ACTION

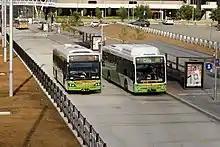
Belconnen Community Bus Station in January 2011

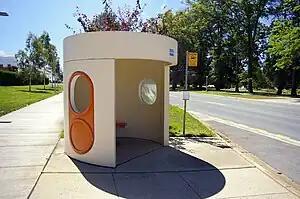
Concrete bunker shelter outside Old Parliament House, Parkes

ACTION operates seven bus stations, which act as hubs for the districts of Canberra.